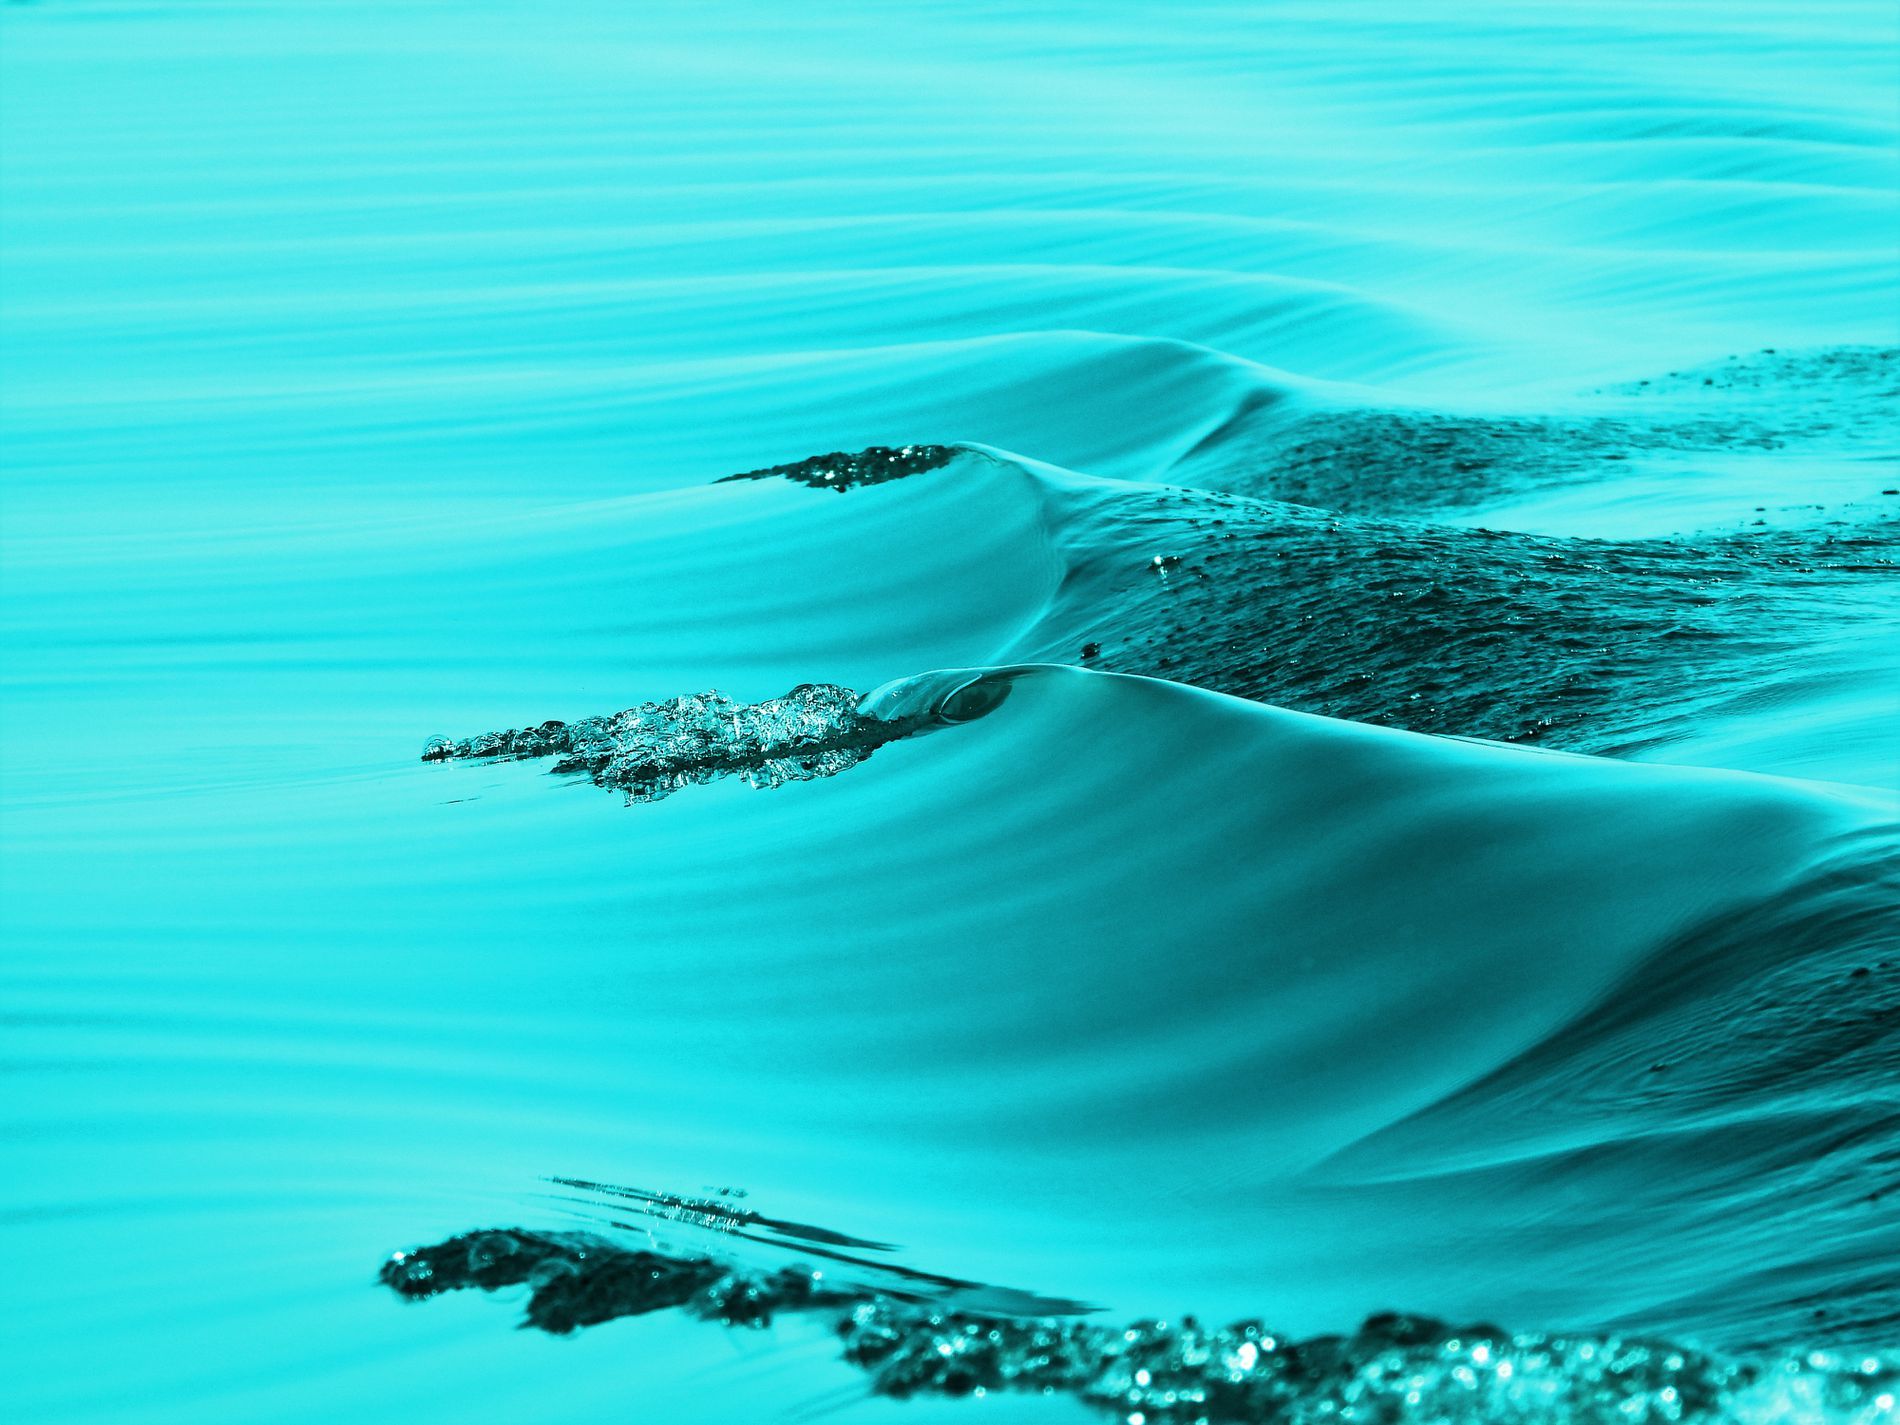
Sea
Clear sea with waves. The sea has a charming appearance and low, attractive waves. The picture is simple, reflecting the clarity of the sea and its waves.
A photo taken at eye level. The picture is calming to the eye. The blue color dominates the whole picture. The picture reflects the picturesque nature. The lighting is good and shows the clarity of the sea water. The overall mood is very calming and soft.
Labels: Nature, Outdoors, Sea, Water, Turquoise, Animal, Fish, Sea Life, Shark, Ripple, Coast, Shoreline, Underwater, Land, Pattern
Camera: NIKON CORPORATION COOLPIX P1000
Aperture: F5
Exposure: 1/640 sec
ISO: 100
Focal length: 66.5 mm